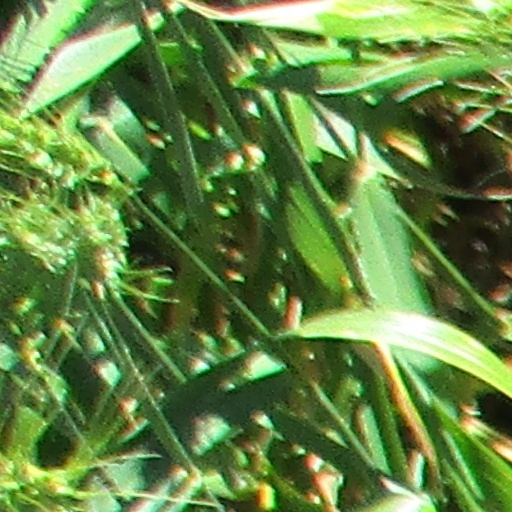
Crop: wheat